The Sentimental Agent

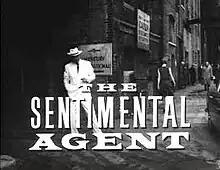

The Sentimental Agent is a television drama series spin-off from "Man of the World." It was produced in the United Kingdom in 1963 by Associated Television and distributed by ITC Entertainment.